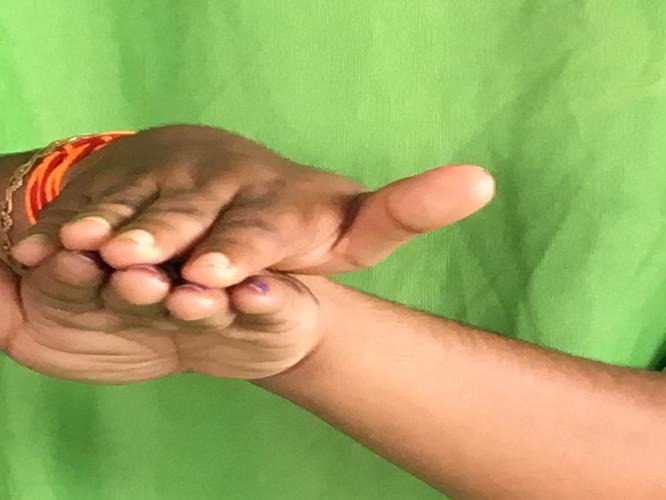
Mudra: Matsya
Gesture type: double_hand